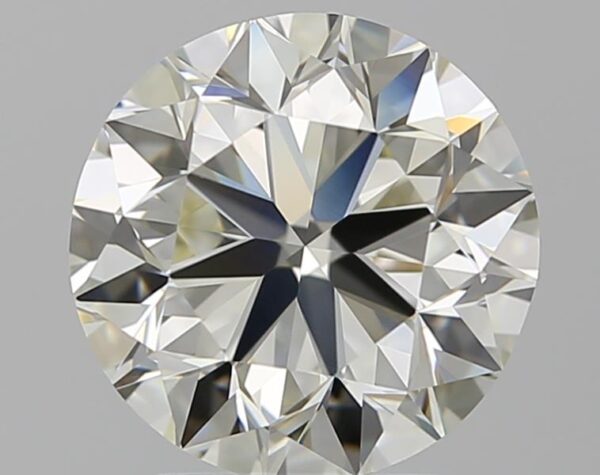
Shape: round
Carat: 2.5
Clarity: VVS1
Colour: L
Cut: VG
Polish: EX
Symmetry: VG
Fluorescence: N
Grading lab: GIA
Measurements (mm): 8.4 x 8.51 x 5.41